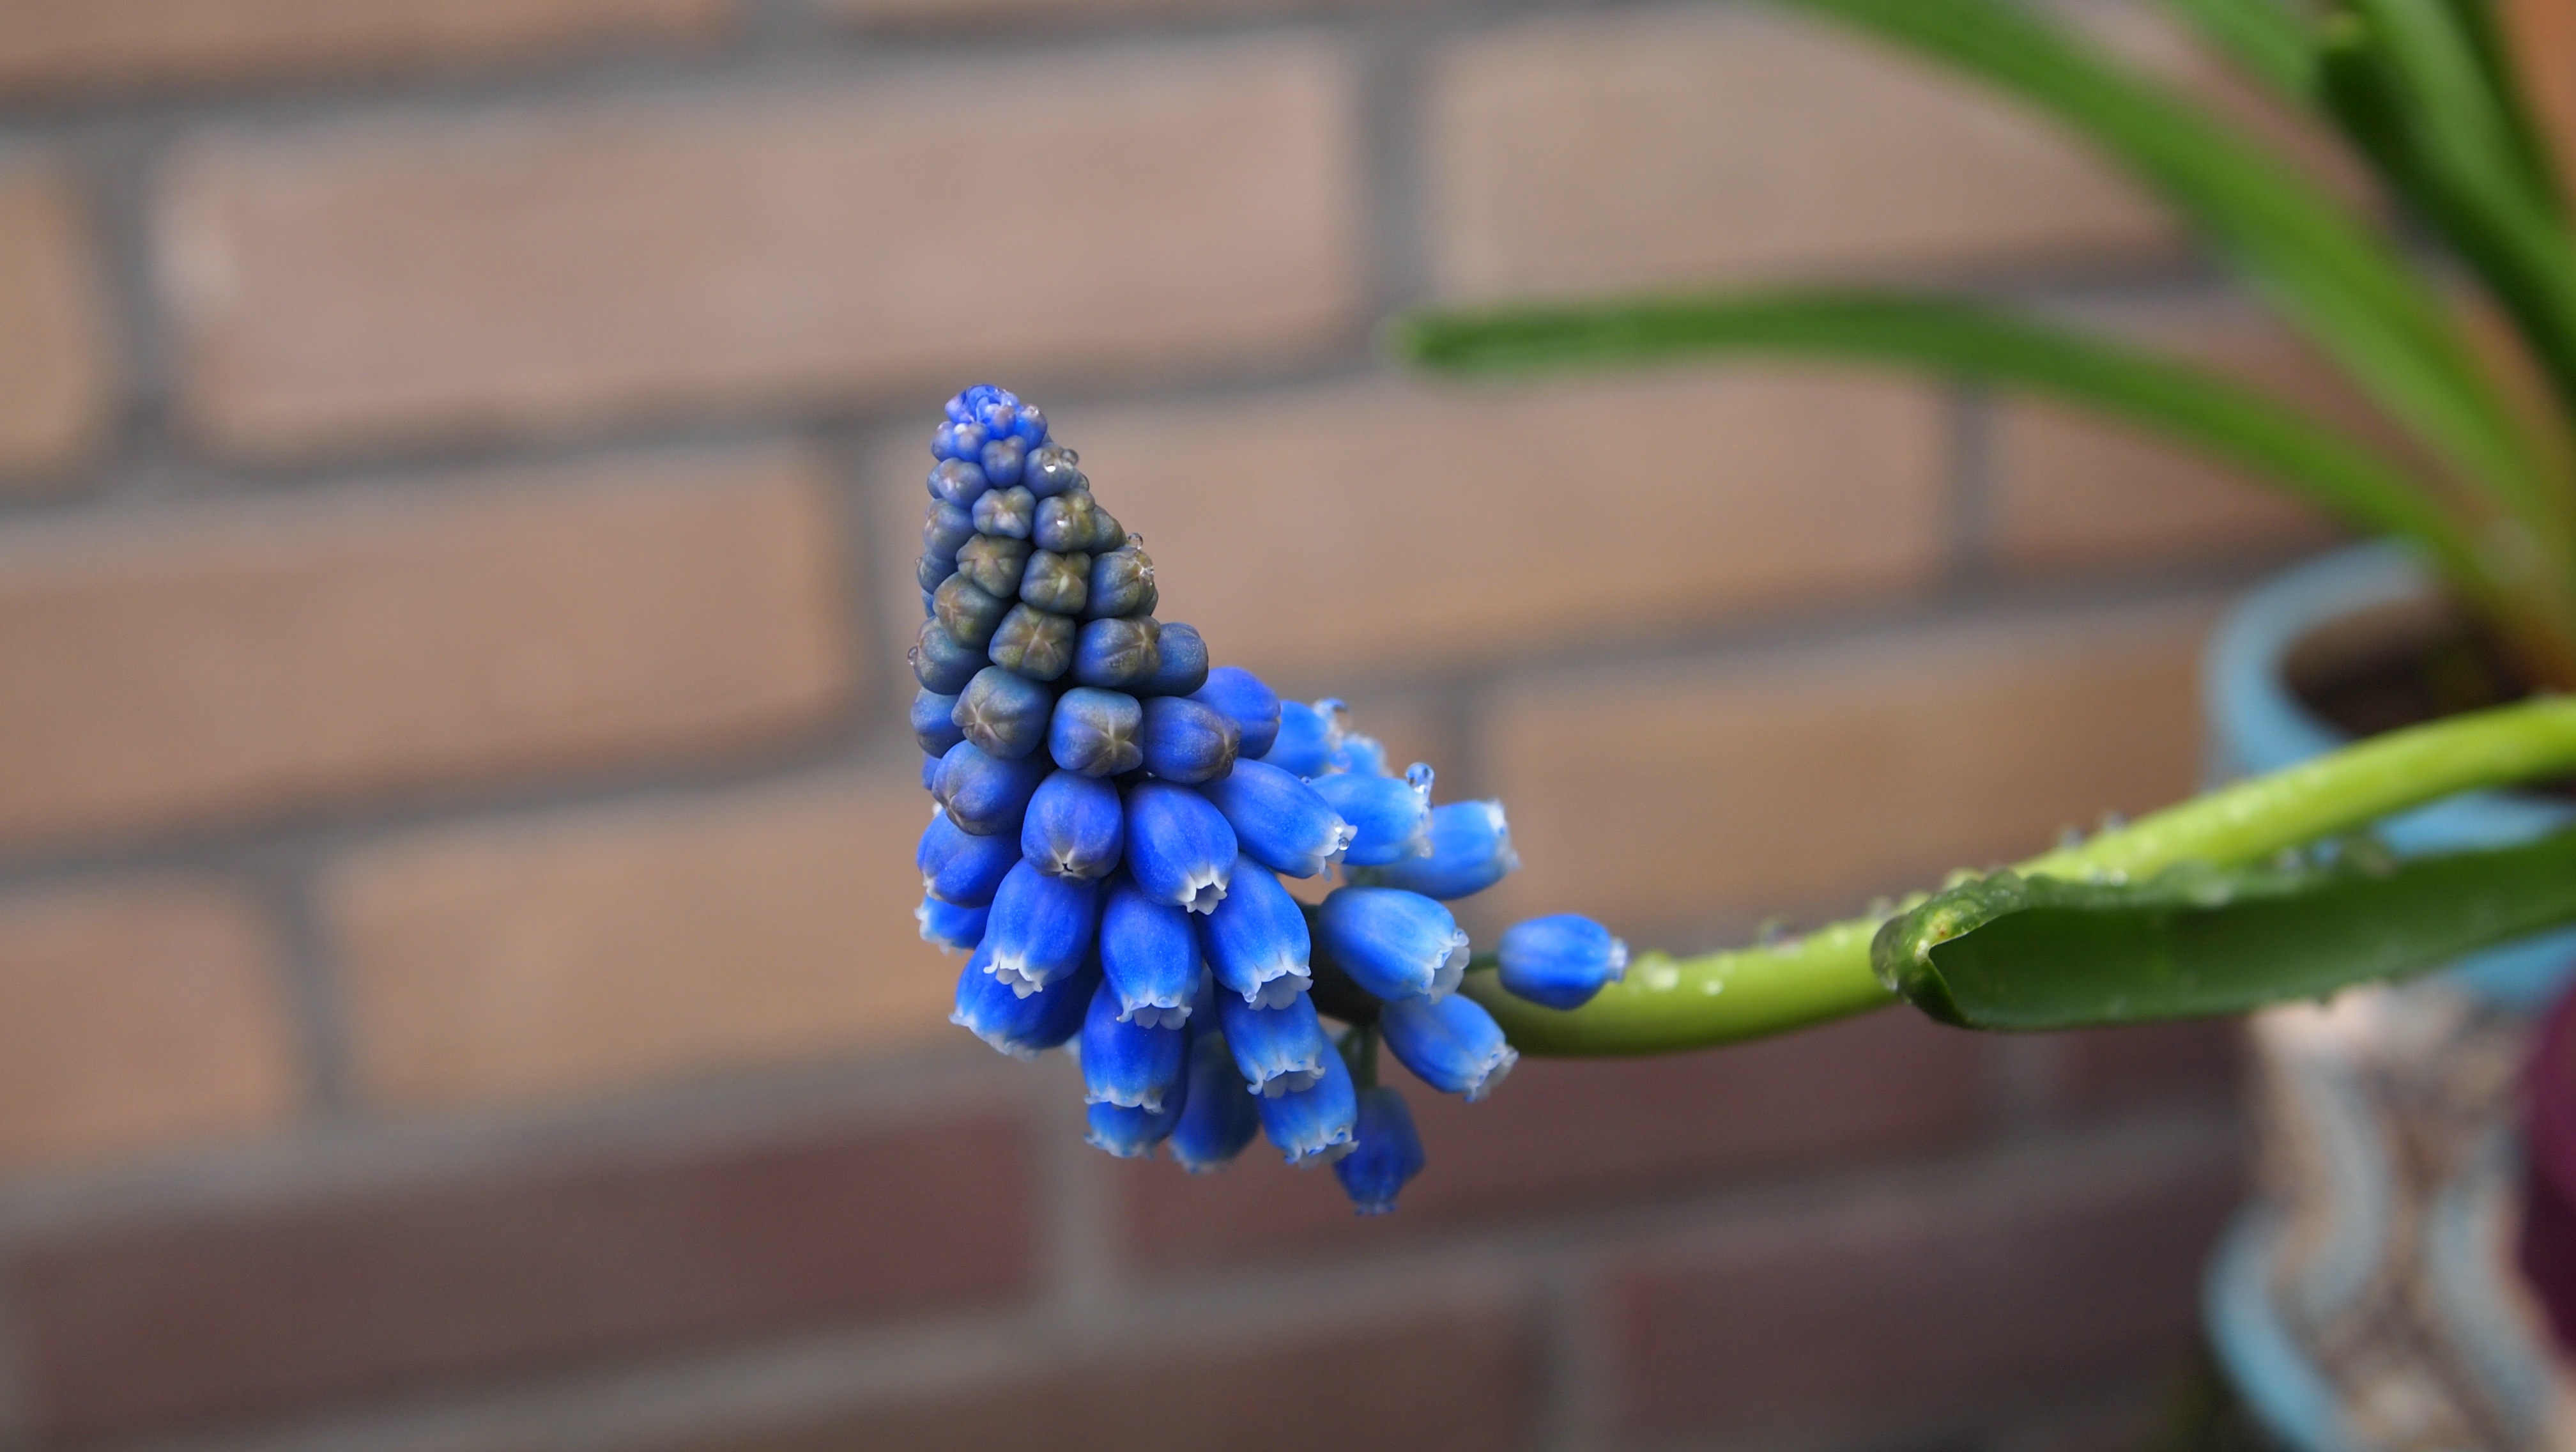
nature, branch, plant, stem, leaf, flower, bloom, spring, green, color, botany, blue, garden, flora, flowers, close up, flower pot, sheet, netherlands, bulbs, bricks, muscari, drops, spring flower, bluebells, macro photography, blue grape, rain shower